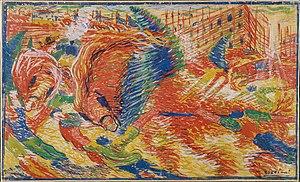
La ville se lève est un tableau réalisé entre 1910 et 1911 par le peintre italien Umberto Boccioni. Son titre original, à la Mostra d’arte libera de Milan de 1911, était Il lavoro.